Great Lakes

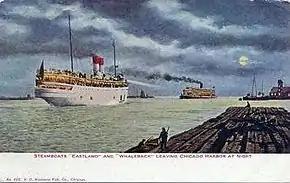
The passenger ship (foreground) leaving Chicago, c. 1909

The alewife first entered the system west of Lake Ontario via 19th-century canals. By the 1960s, the small silver fish had become a familiar nuisance to beach goers across Lakes Michigan, Huron, and Erie. Periodic mass die-offs result in vast numbers of the fish washing up on shore; estimates by various governments have placed the percentage of Lake Michigan's biomass which was made up of alewives in the early 1960s as high as 90%. In the late 1960s, the various state and federal governments began stocking several species of salmonids, including the native lake trout as well as non-native Chinook and coho salmon; by the 1980s, alewife populations had dropped drastically. The ruffe, a small percid fish from Eurasia, became the most abundant fish species in Lake Superior's Saint Louis River within five years of its detection in 1986. Its range, which has expanded to Lake Huron, poses a significant threat to the lower lake fishery. Five years after first being observed in the St. Clair River, the round goby can now be found in all of the Great Lakes. The goby is considered undesirable for several reasons: it preys upon bottom-feeding fish, overruns optimal habitat, spawns multiple times a season, and can survive poor water quality conditions.